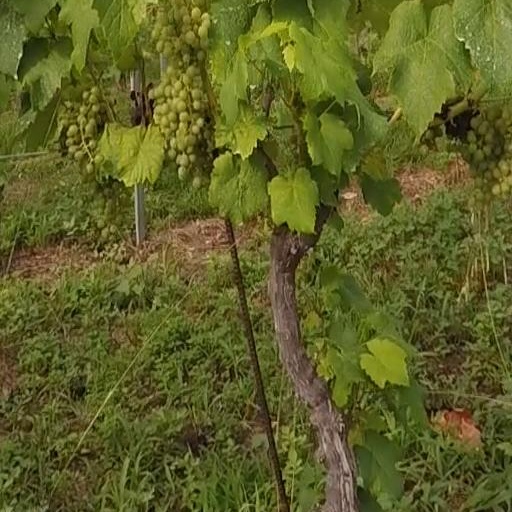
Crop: grape